Evermist

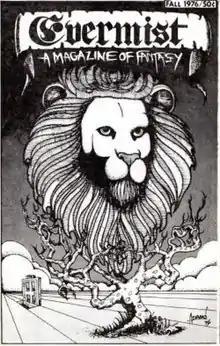
Cover art by Jeff Adams for the Fall 1976 edition (vol.2 Iss#4)

"Evermist" was a chapbook-sized fanzine that featured poetry and short stories with a fantasy theme, as well as reviews and letters. It was published by David Warren of Labelle, Florida from Spring 1975 to Summer 1978.